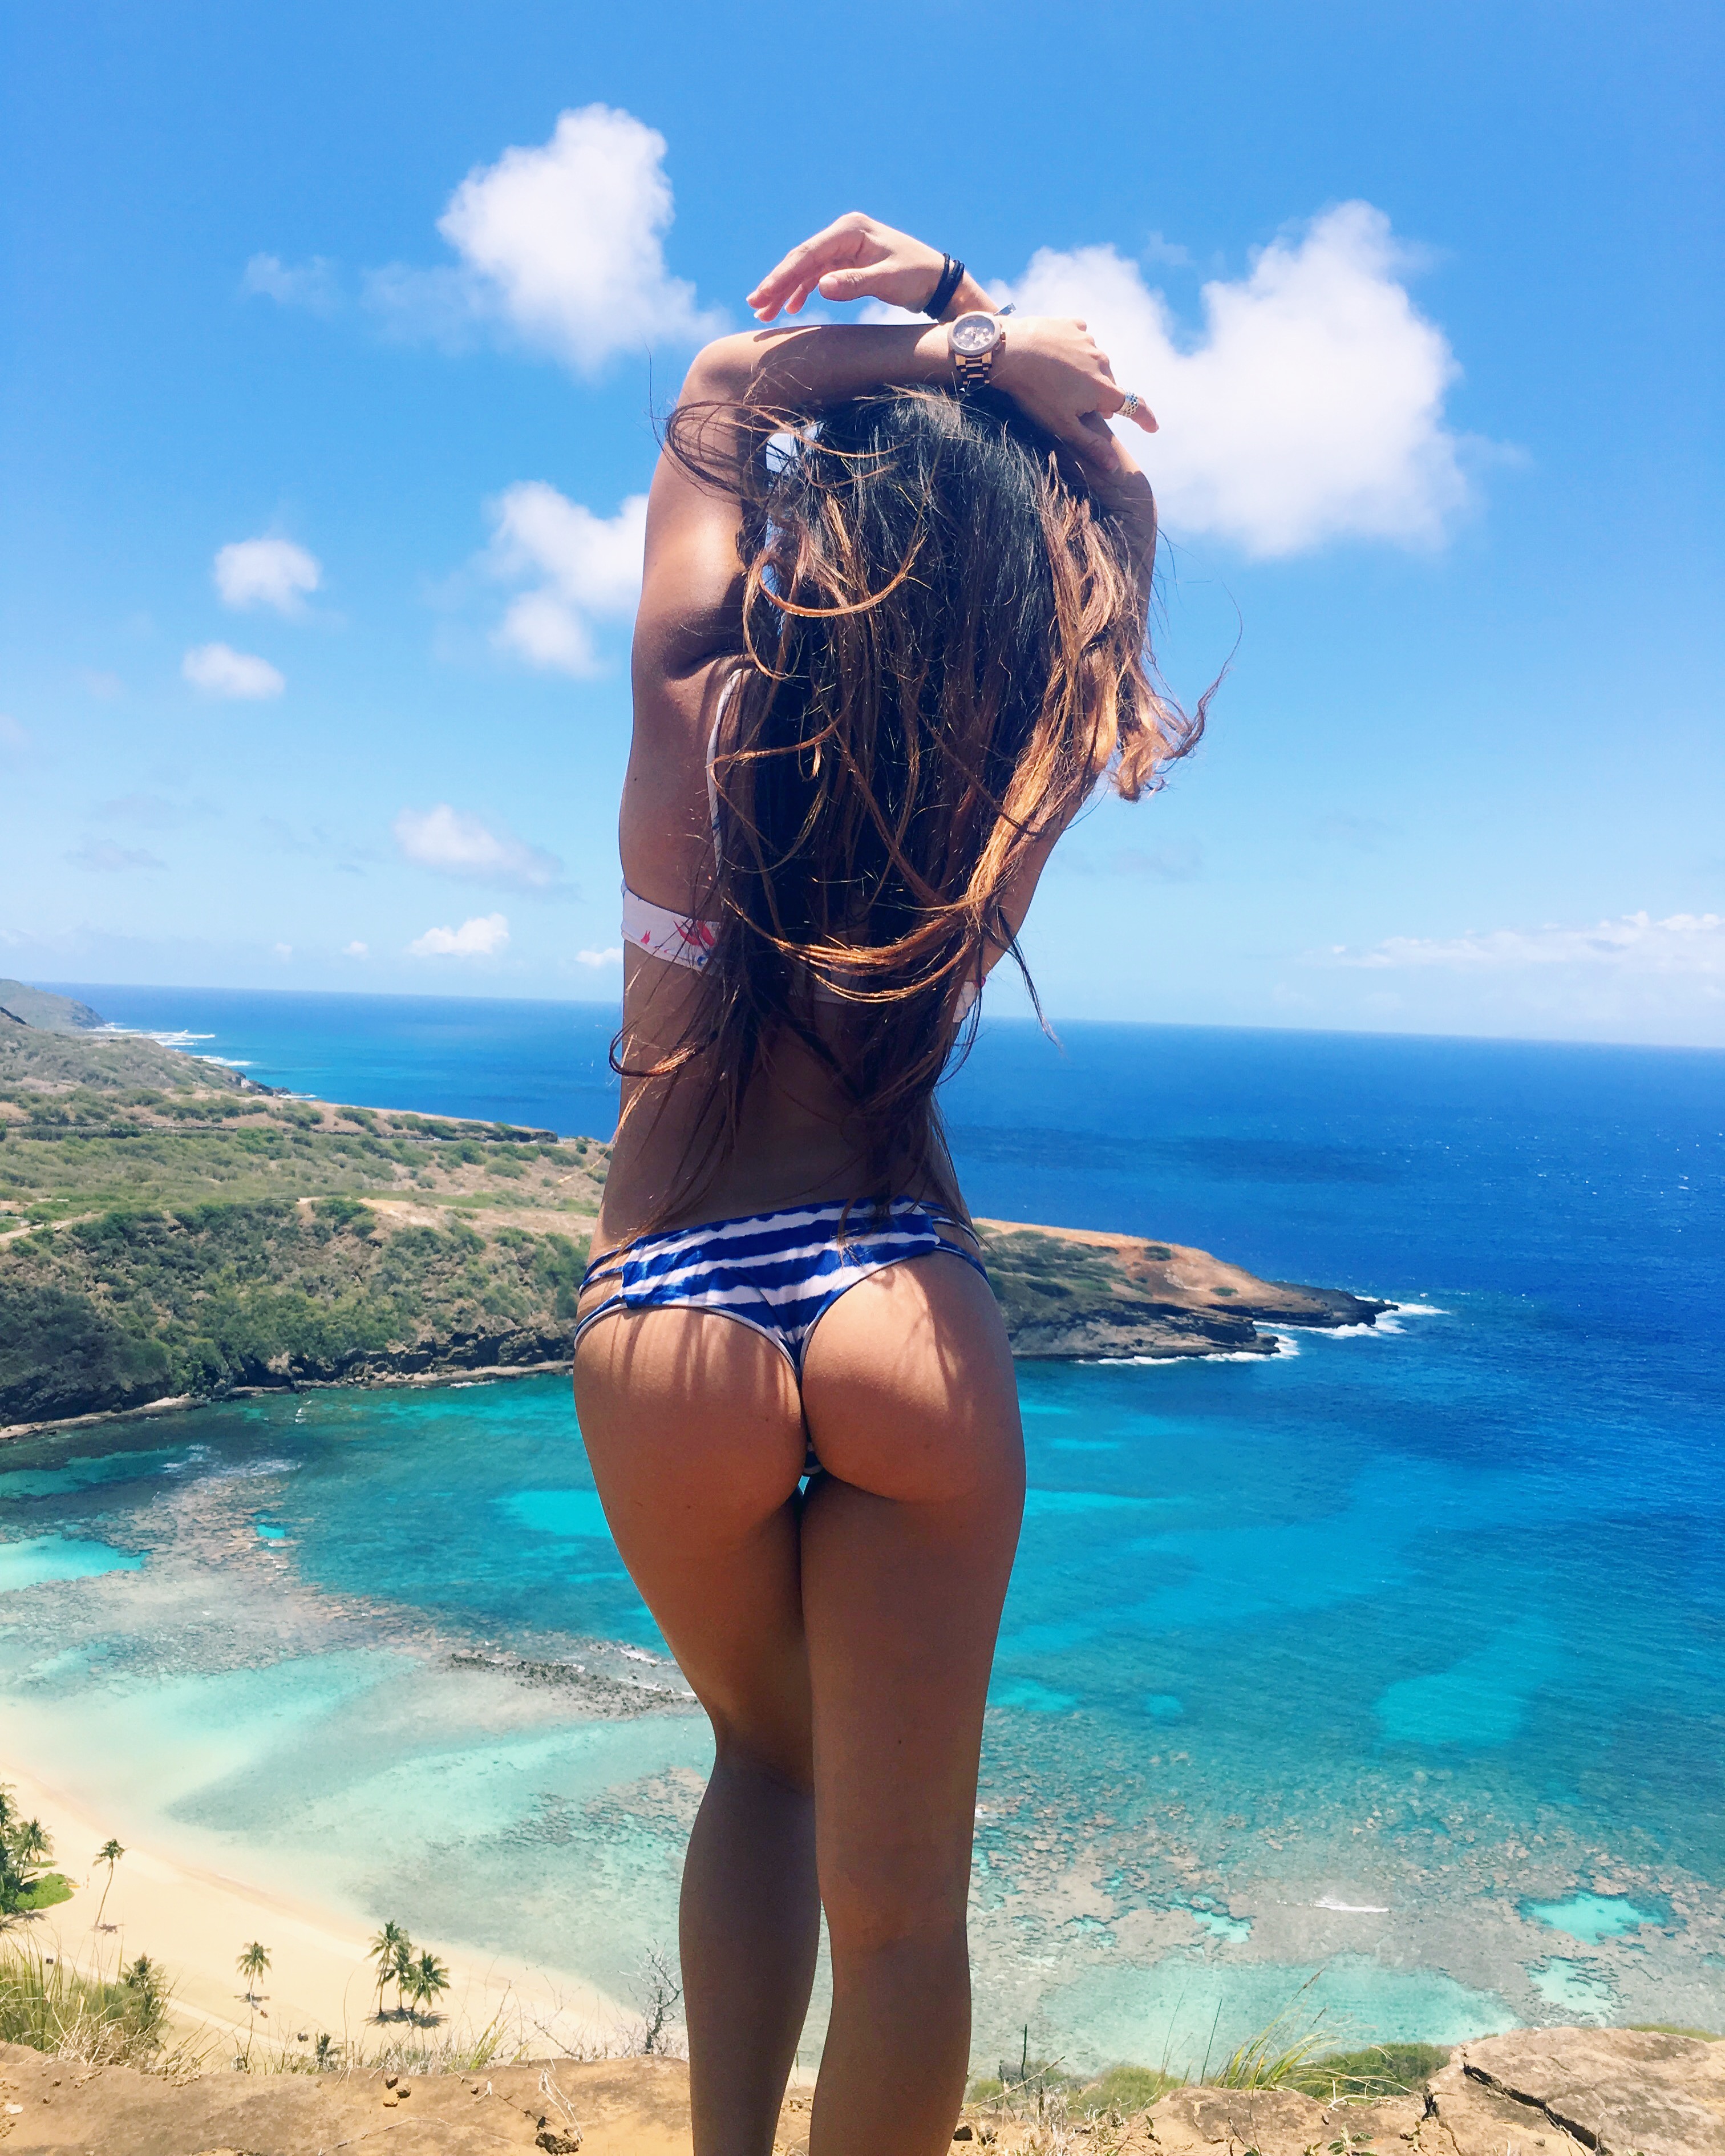
girl, swimwear, vacation, sea, summer, sky, undergarment, beach, sun tanning, fun, shorts, ocean, lingerie, water